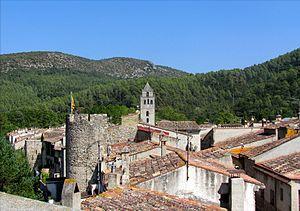
Sant Llorenç de la Muga